Lepidophthalmus turneranus

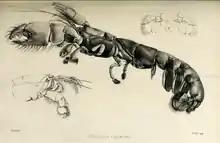
The illustration which accompanied White's description of the species

The Cameroon ghost shrimp was first described by Adam White in 1861, under the name "Callianassa turnerana". That description was based on a specimen given by "the captain of an African trader" to James Aspinall Turner, who in turn presented it to the Zoology Department of the British Museum (now part of the Natural History Museum). The species was transferred to the genus "Lepidophthalmus" by K. Sakai in 1999.